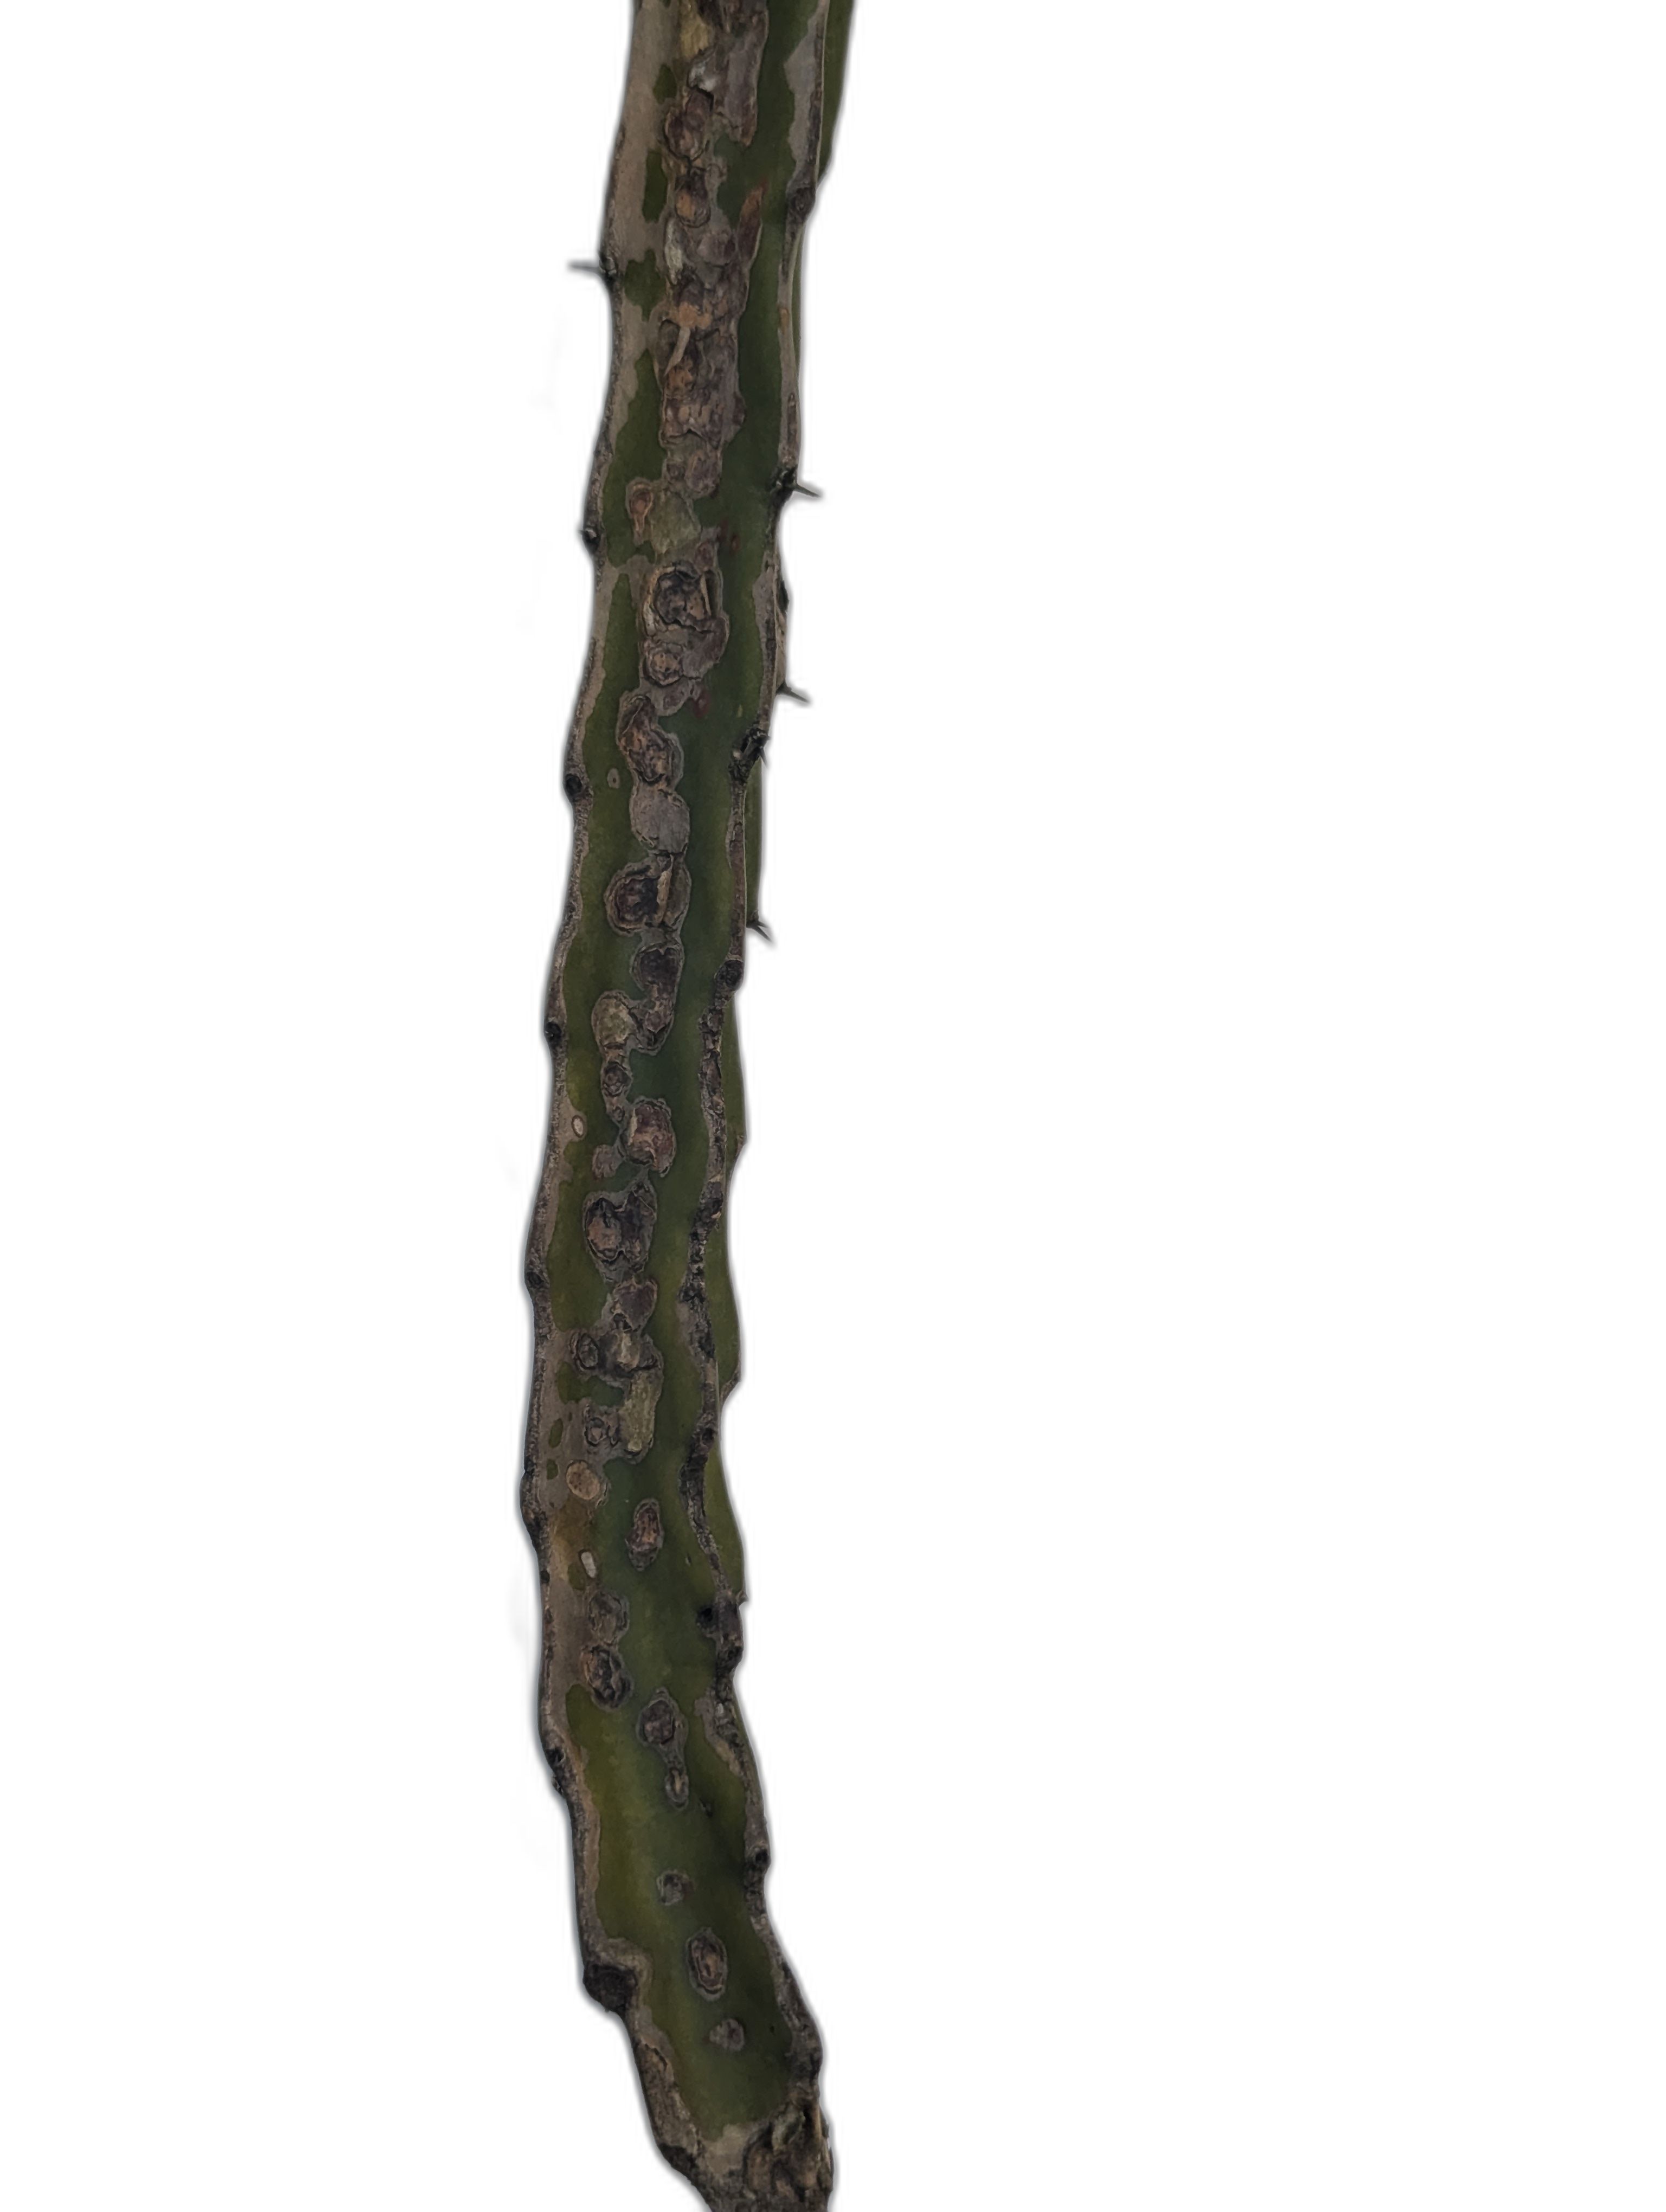
Label: Bad leaf